2012 Indian Ocean earthquakes

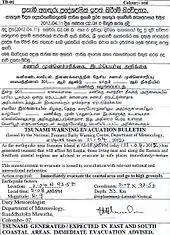
Evacuation order issued by Ministry of Disaster Management and Human Rights in Sri Lanka

The Ministry of Disaster Management and Human Rights (Sri Lanka) authorised an evacuation order at 9:08 UTC advising people living near coastal regions to move to higher ground. The initial quake was not expected to affect Sri Lanka, but aftershocks were being monitored. Deputy Director M. D. Dayananda said that a tsunami could hit Trincomalee.